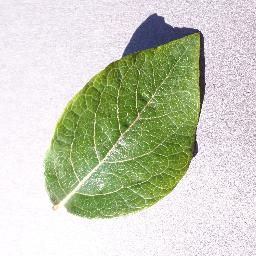
Label: Blueberry___healthy